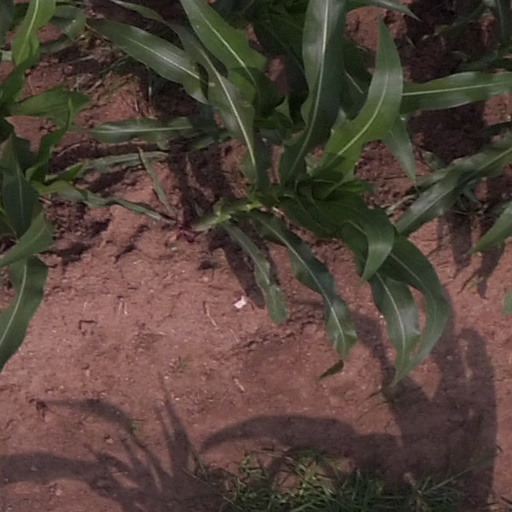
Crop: maize; corn